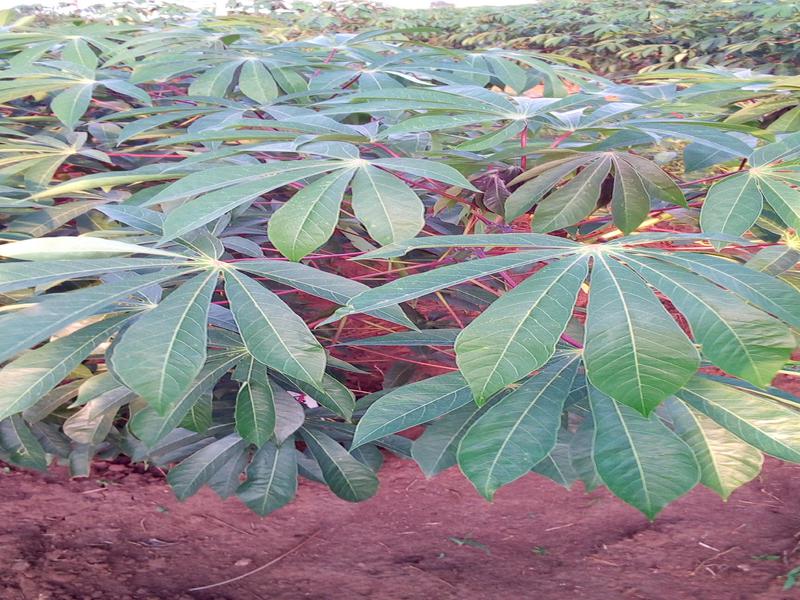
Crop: cassava
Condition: healthy